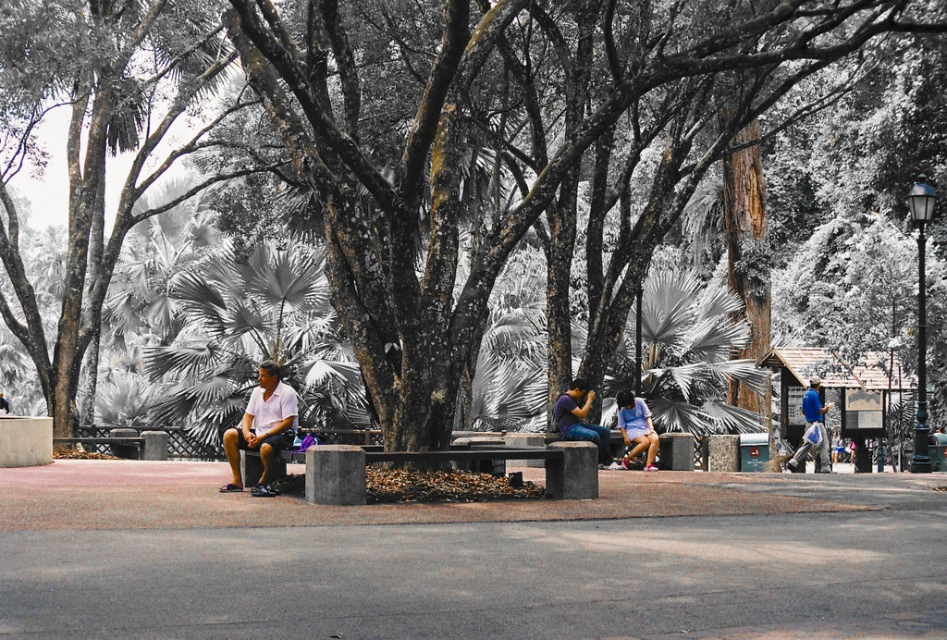
Question: Considering the relative positions of matte purple shorts at center and blue fabric pants at right in the image provided, where is matte purple shorts at center located with respect to blue fabric pants at right? (A) left (B) right
Answer: A